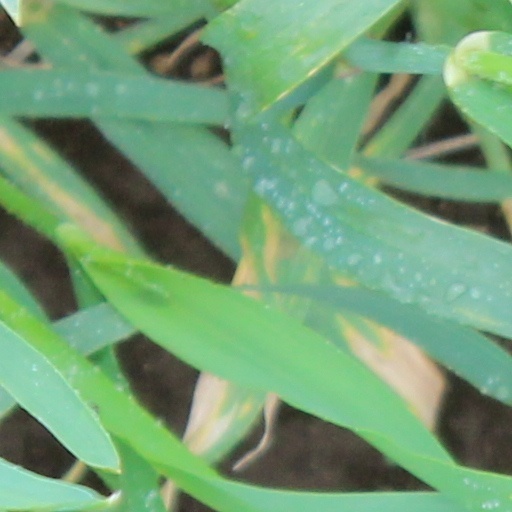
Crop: wheat